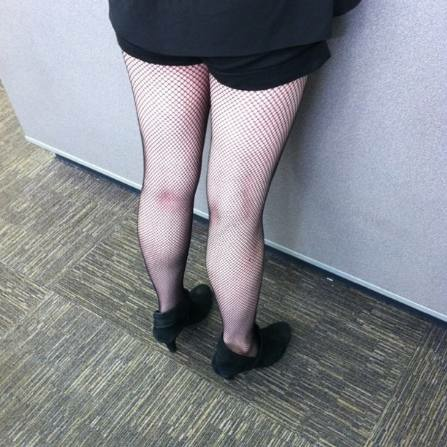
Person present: Yes